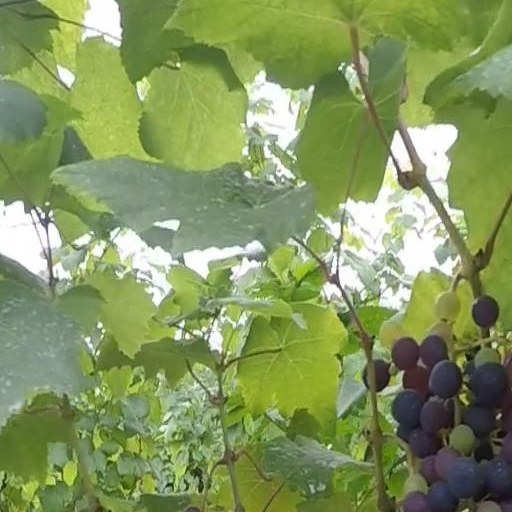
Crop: grape